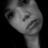
Emotion: neutral